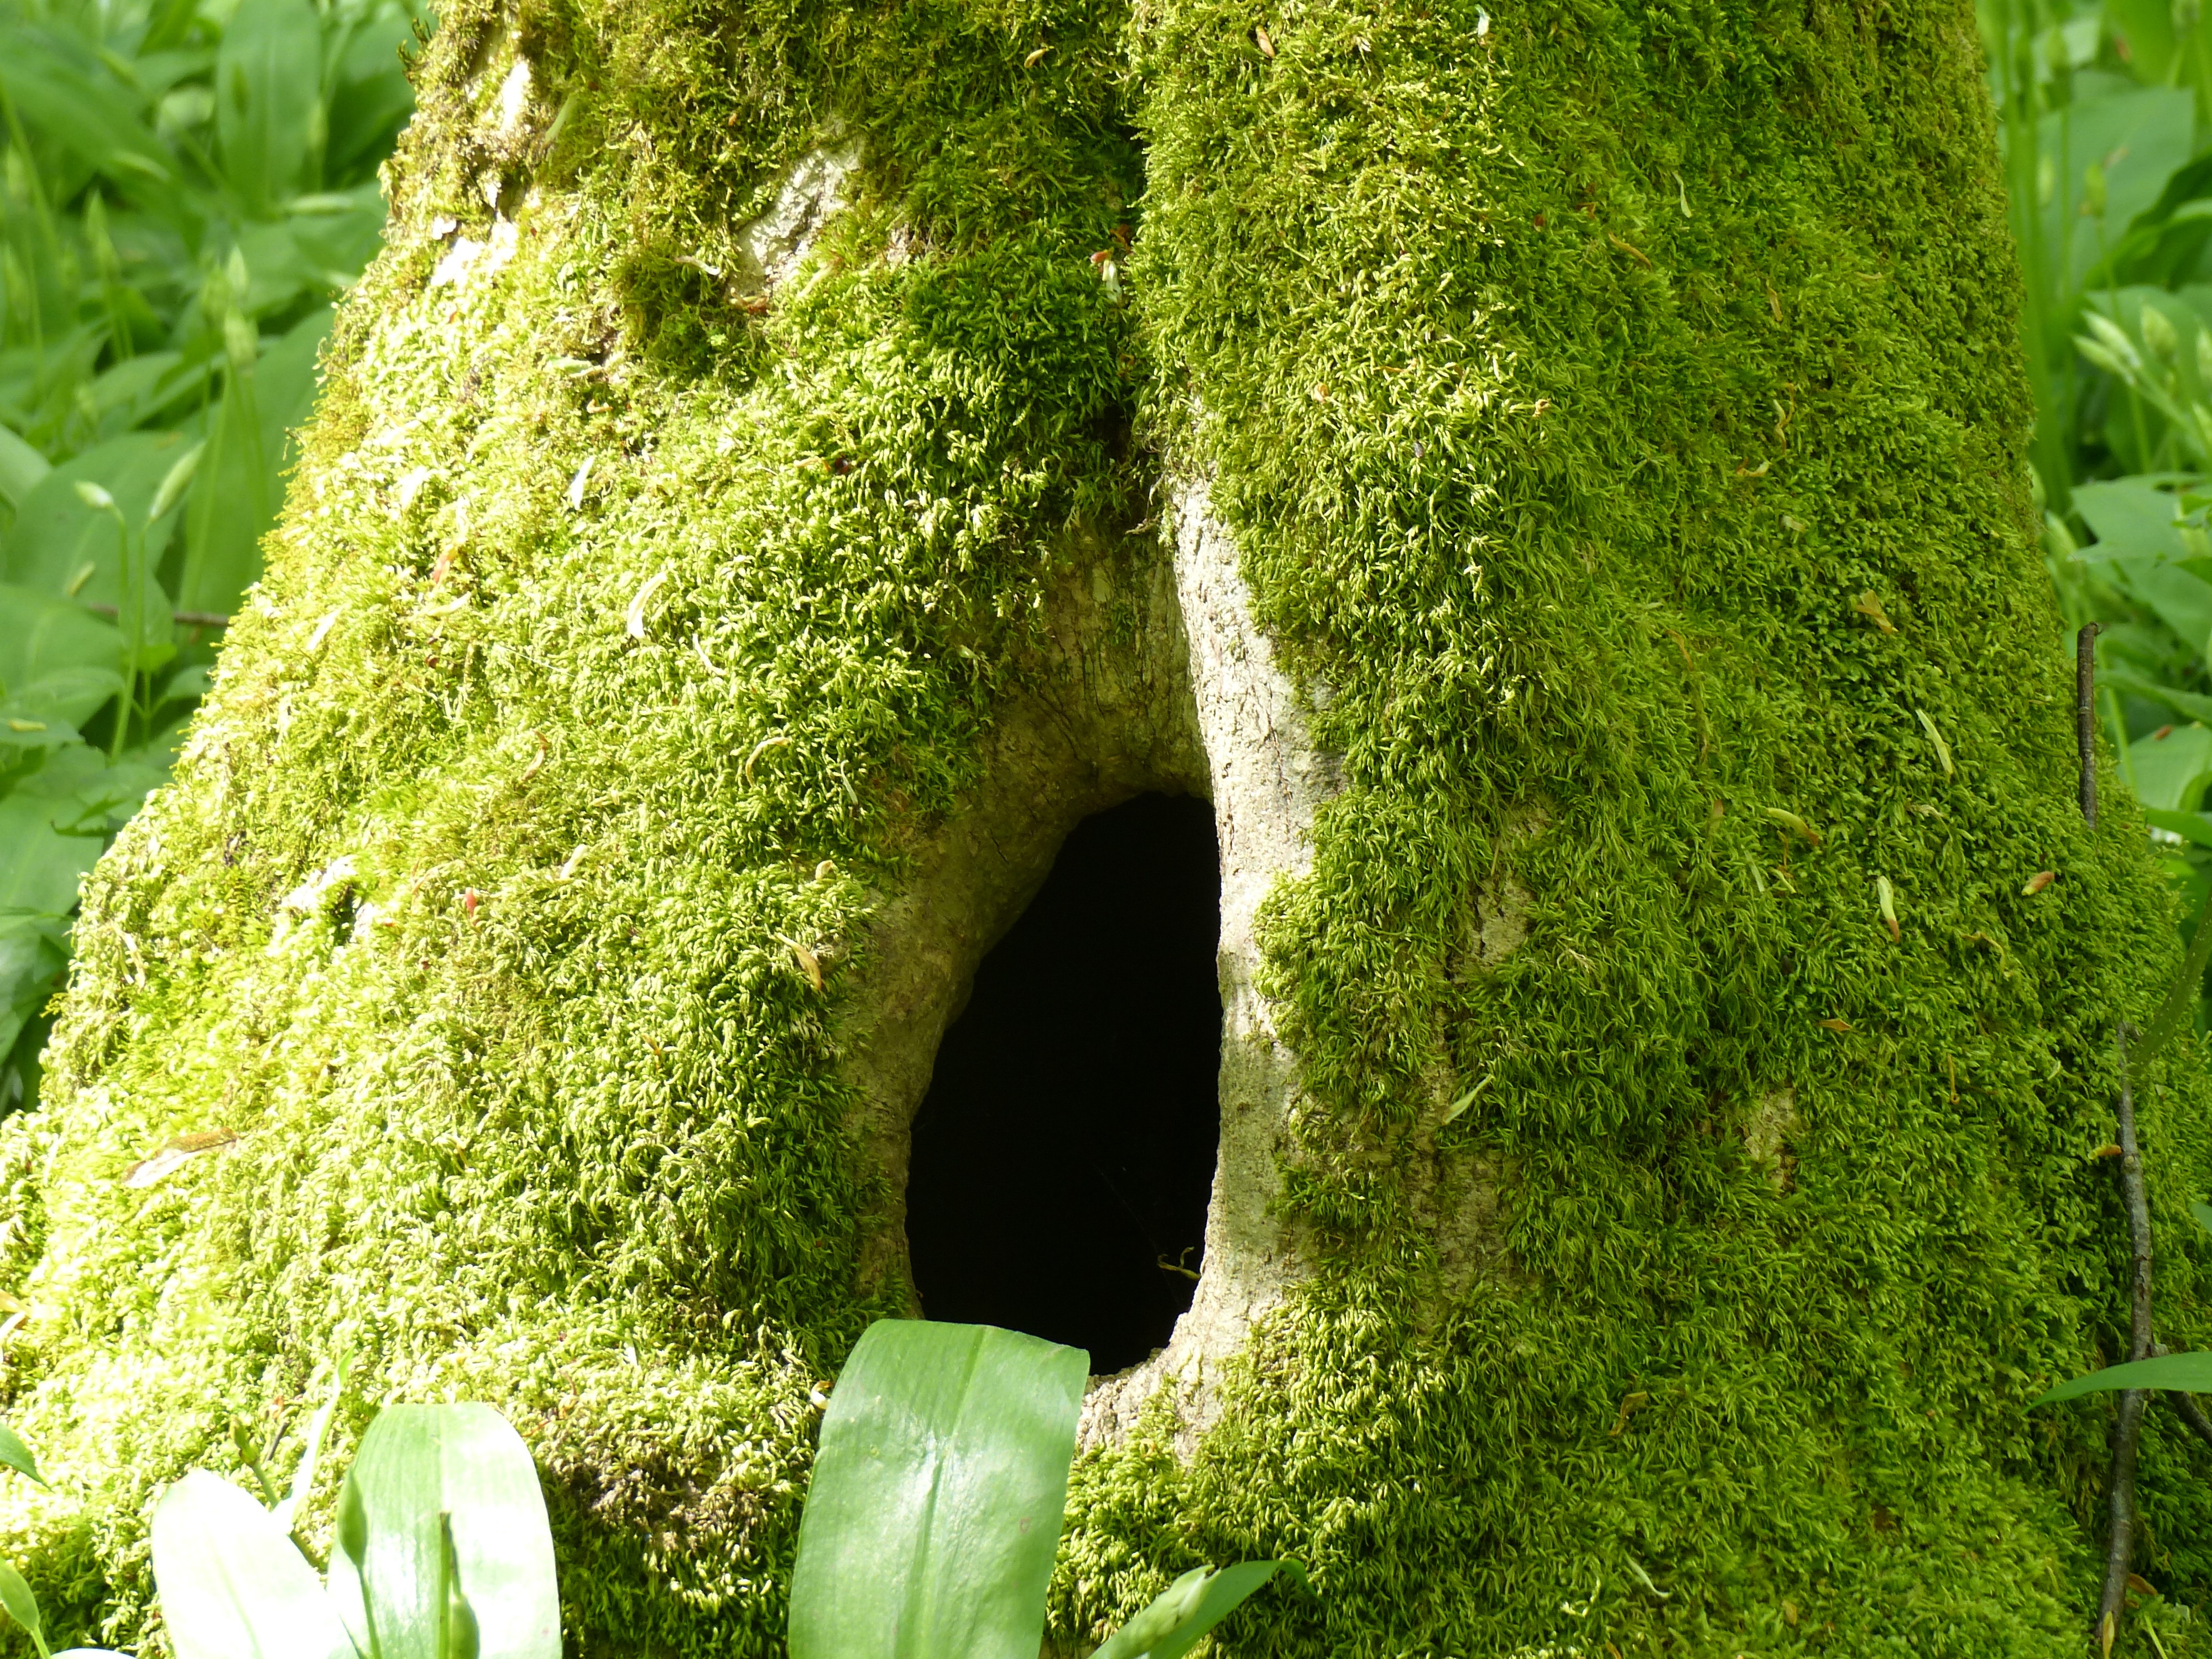
tree, nature, forest, grass, plant, lawn, sunlight, leaf, flower, trunk, moss, spring, green, jungle, botany, garden, flora, tree trunk, shrub, rainforest, woodland, habitat, holes, plant stem, woody plant, land plant